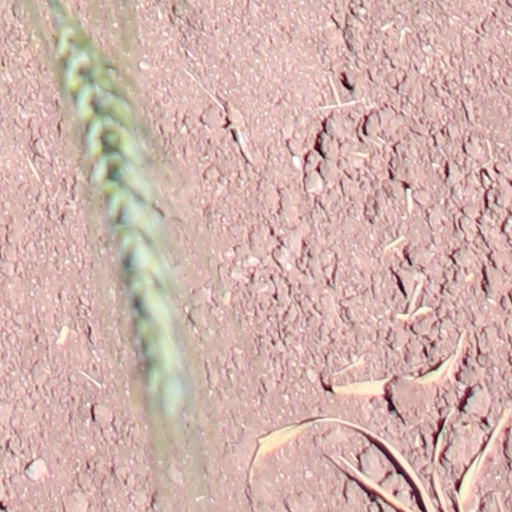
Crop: wheat